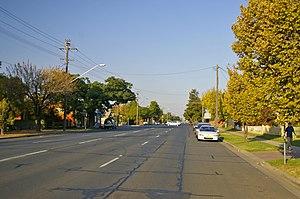
La Sturt Highway est une route australienne passant en Nouvelle-Galles du Sud, Victoria et Australie-Méridionale. Elle fait partie du réseau national AusLink et est une portion de la principale route entre Sydney et Adélaïde.